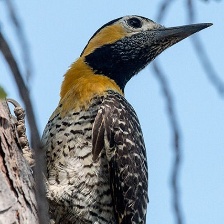
Species: CAMPO FLICKER
Scientific name: COLAPTES CAMPESTRIS